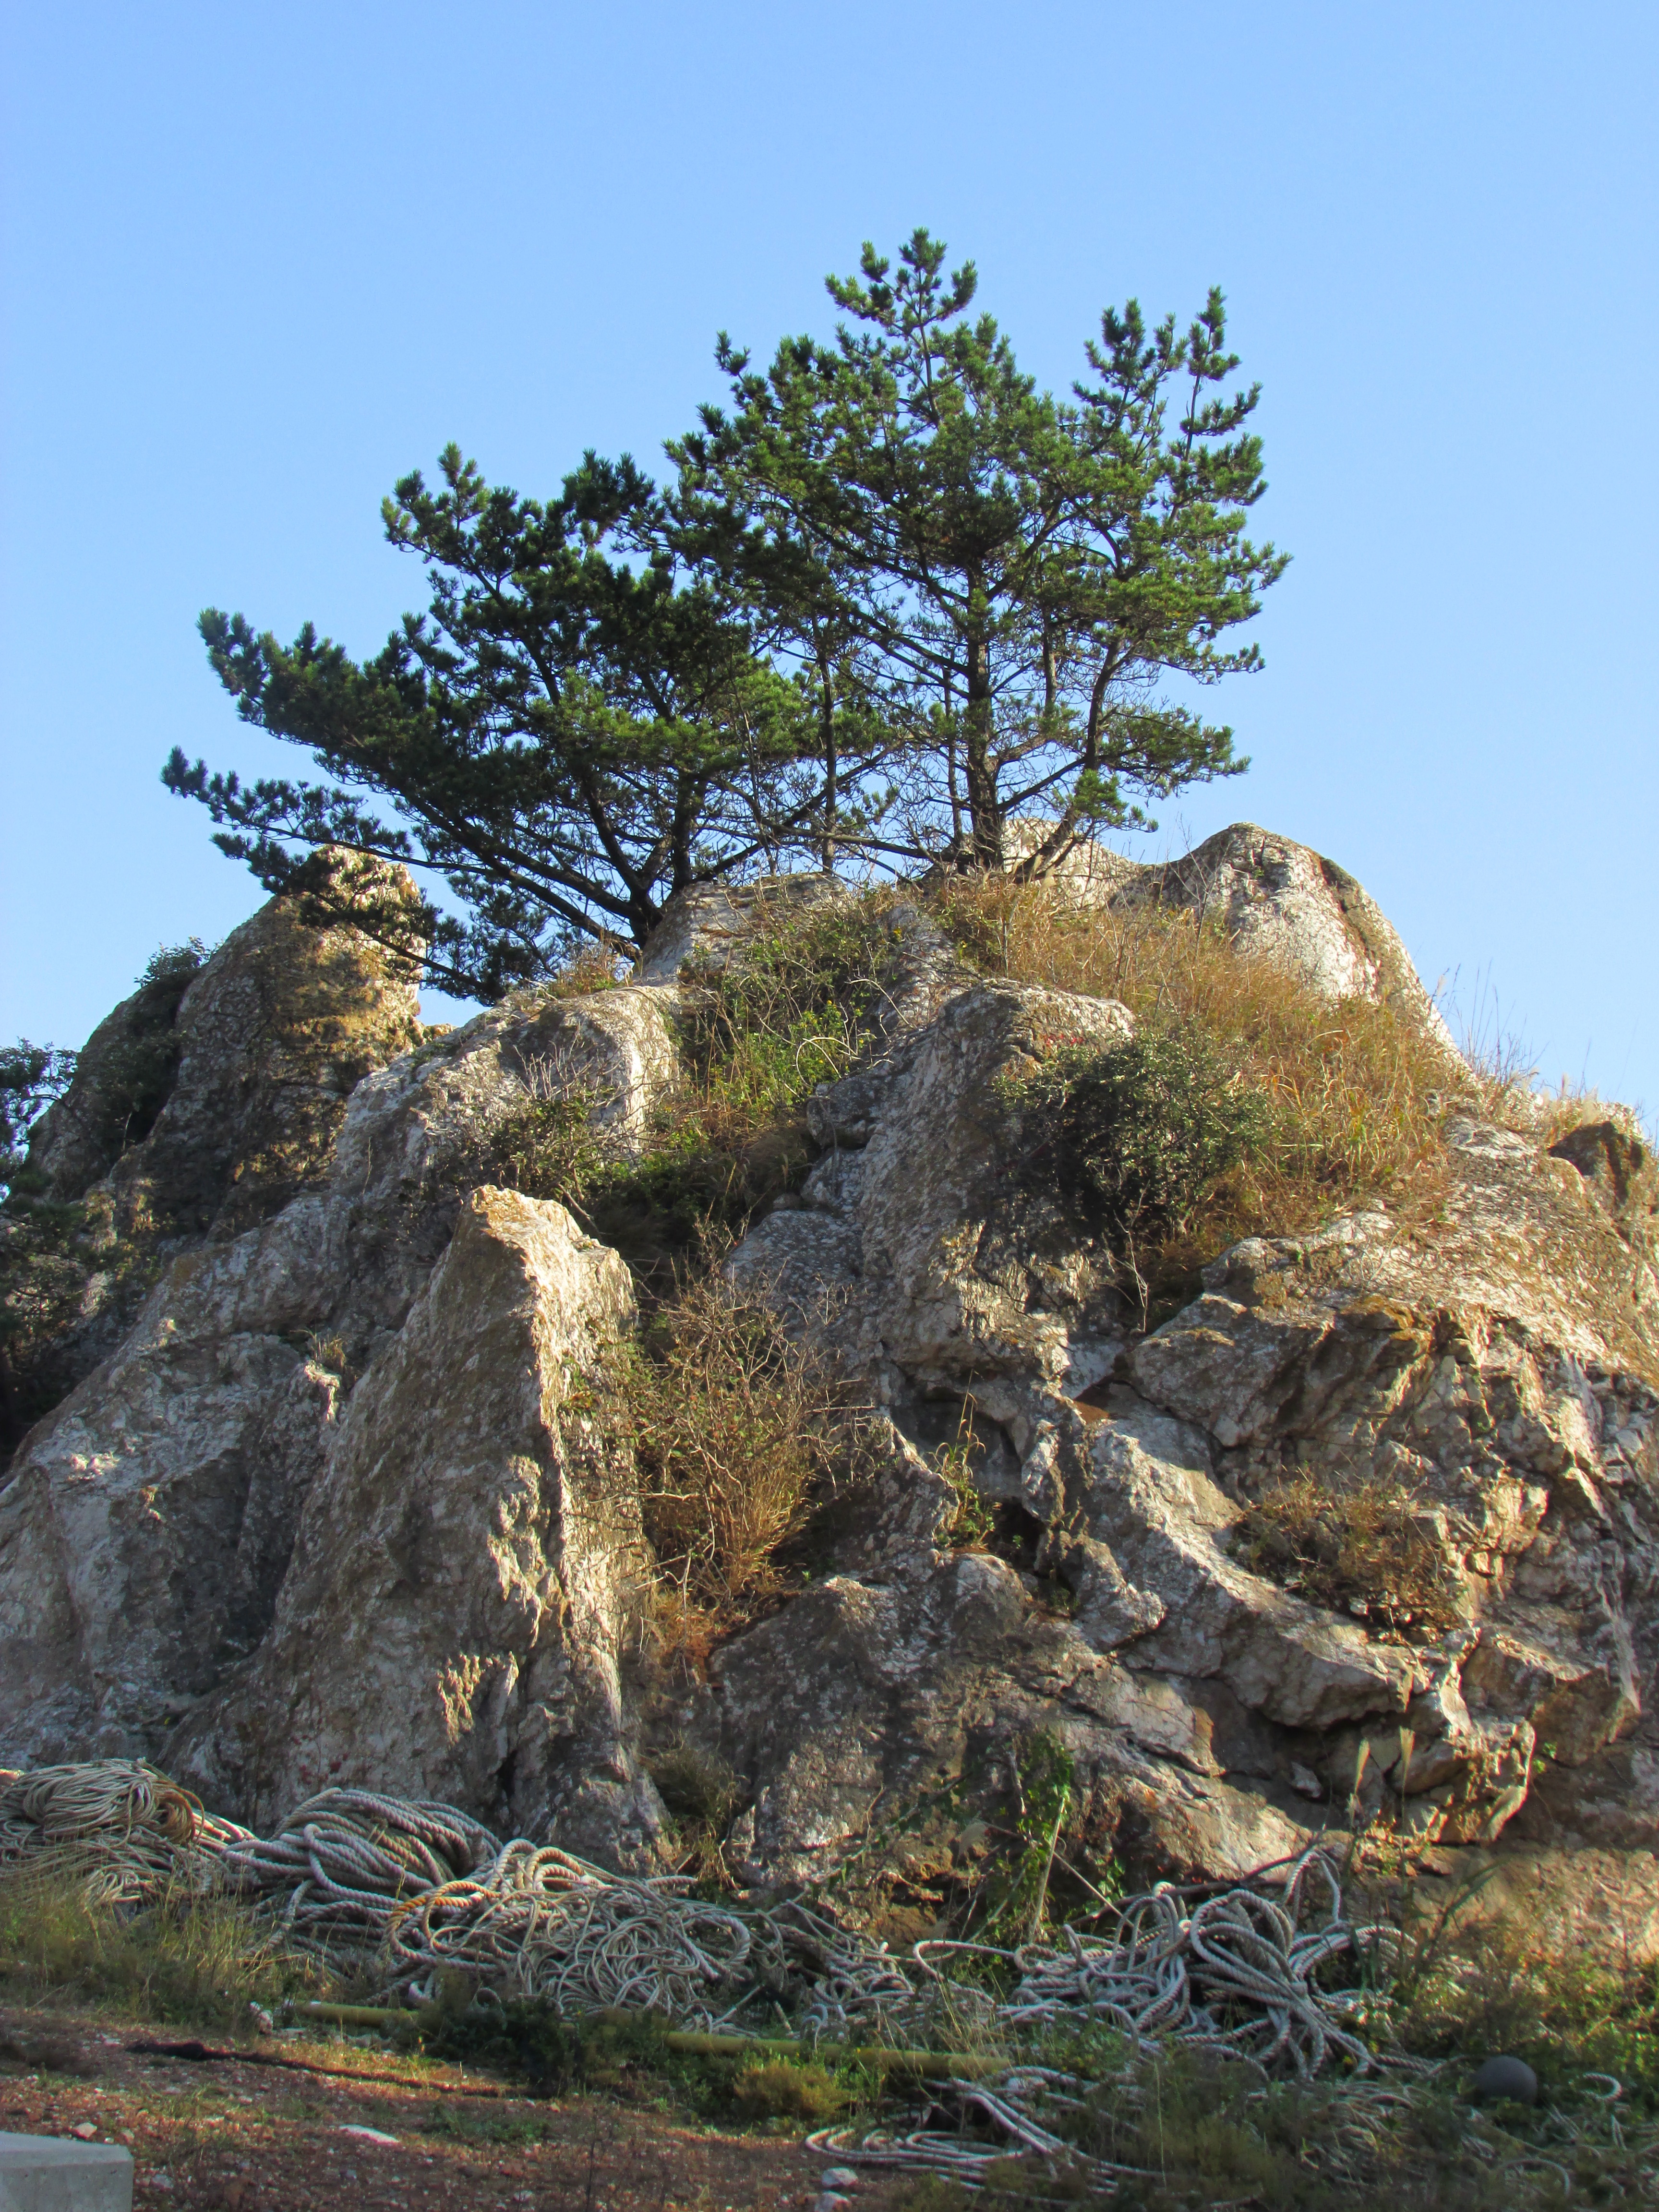
beach, landscape, tree, rock, wilderness, mountain, plant, hill, formation, cliff, pine, terrain, flora, ridge, geology, plateau, ecosystem, incheon, small global, sea pines, woody plant, mountainous landforms, land plant